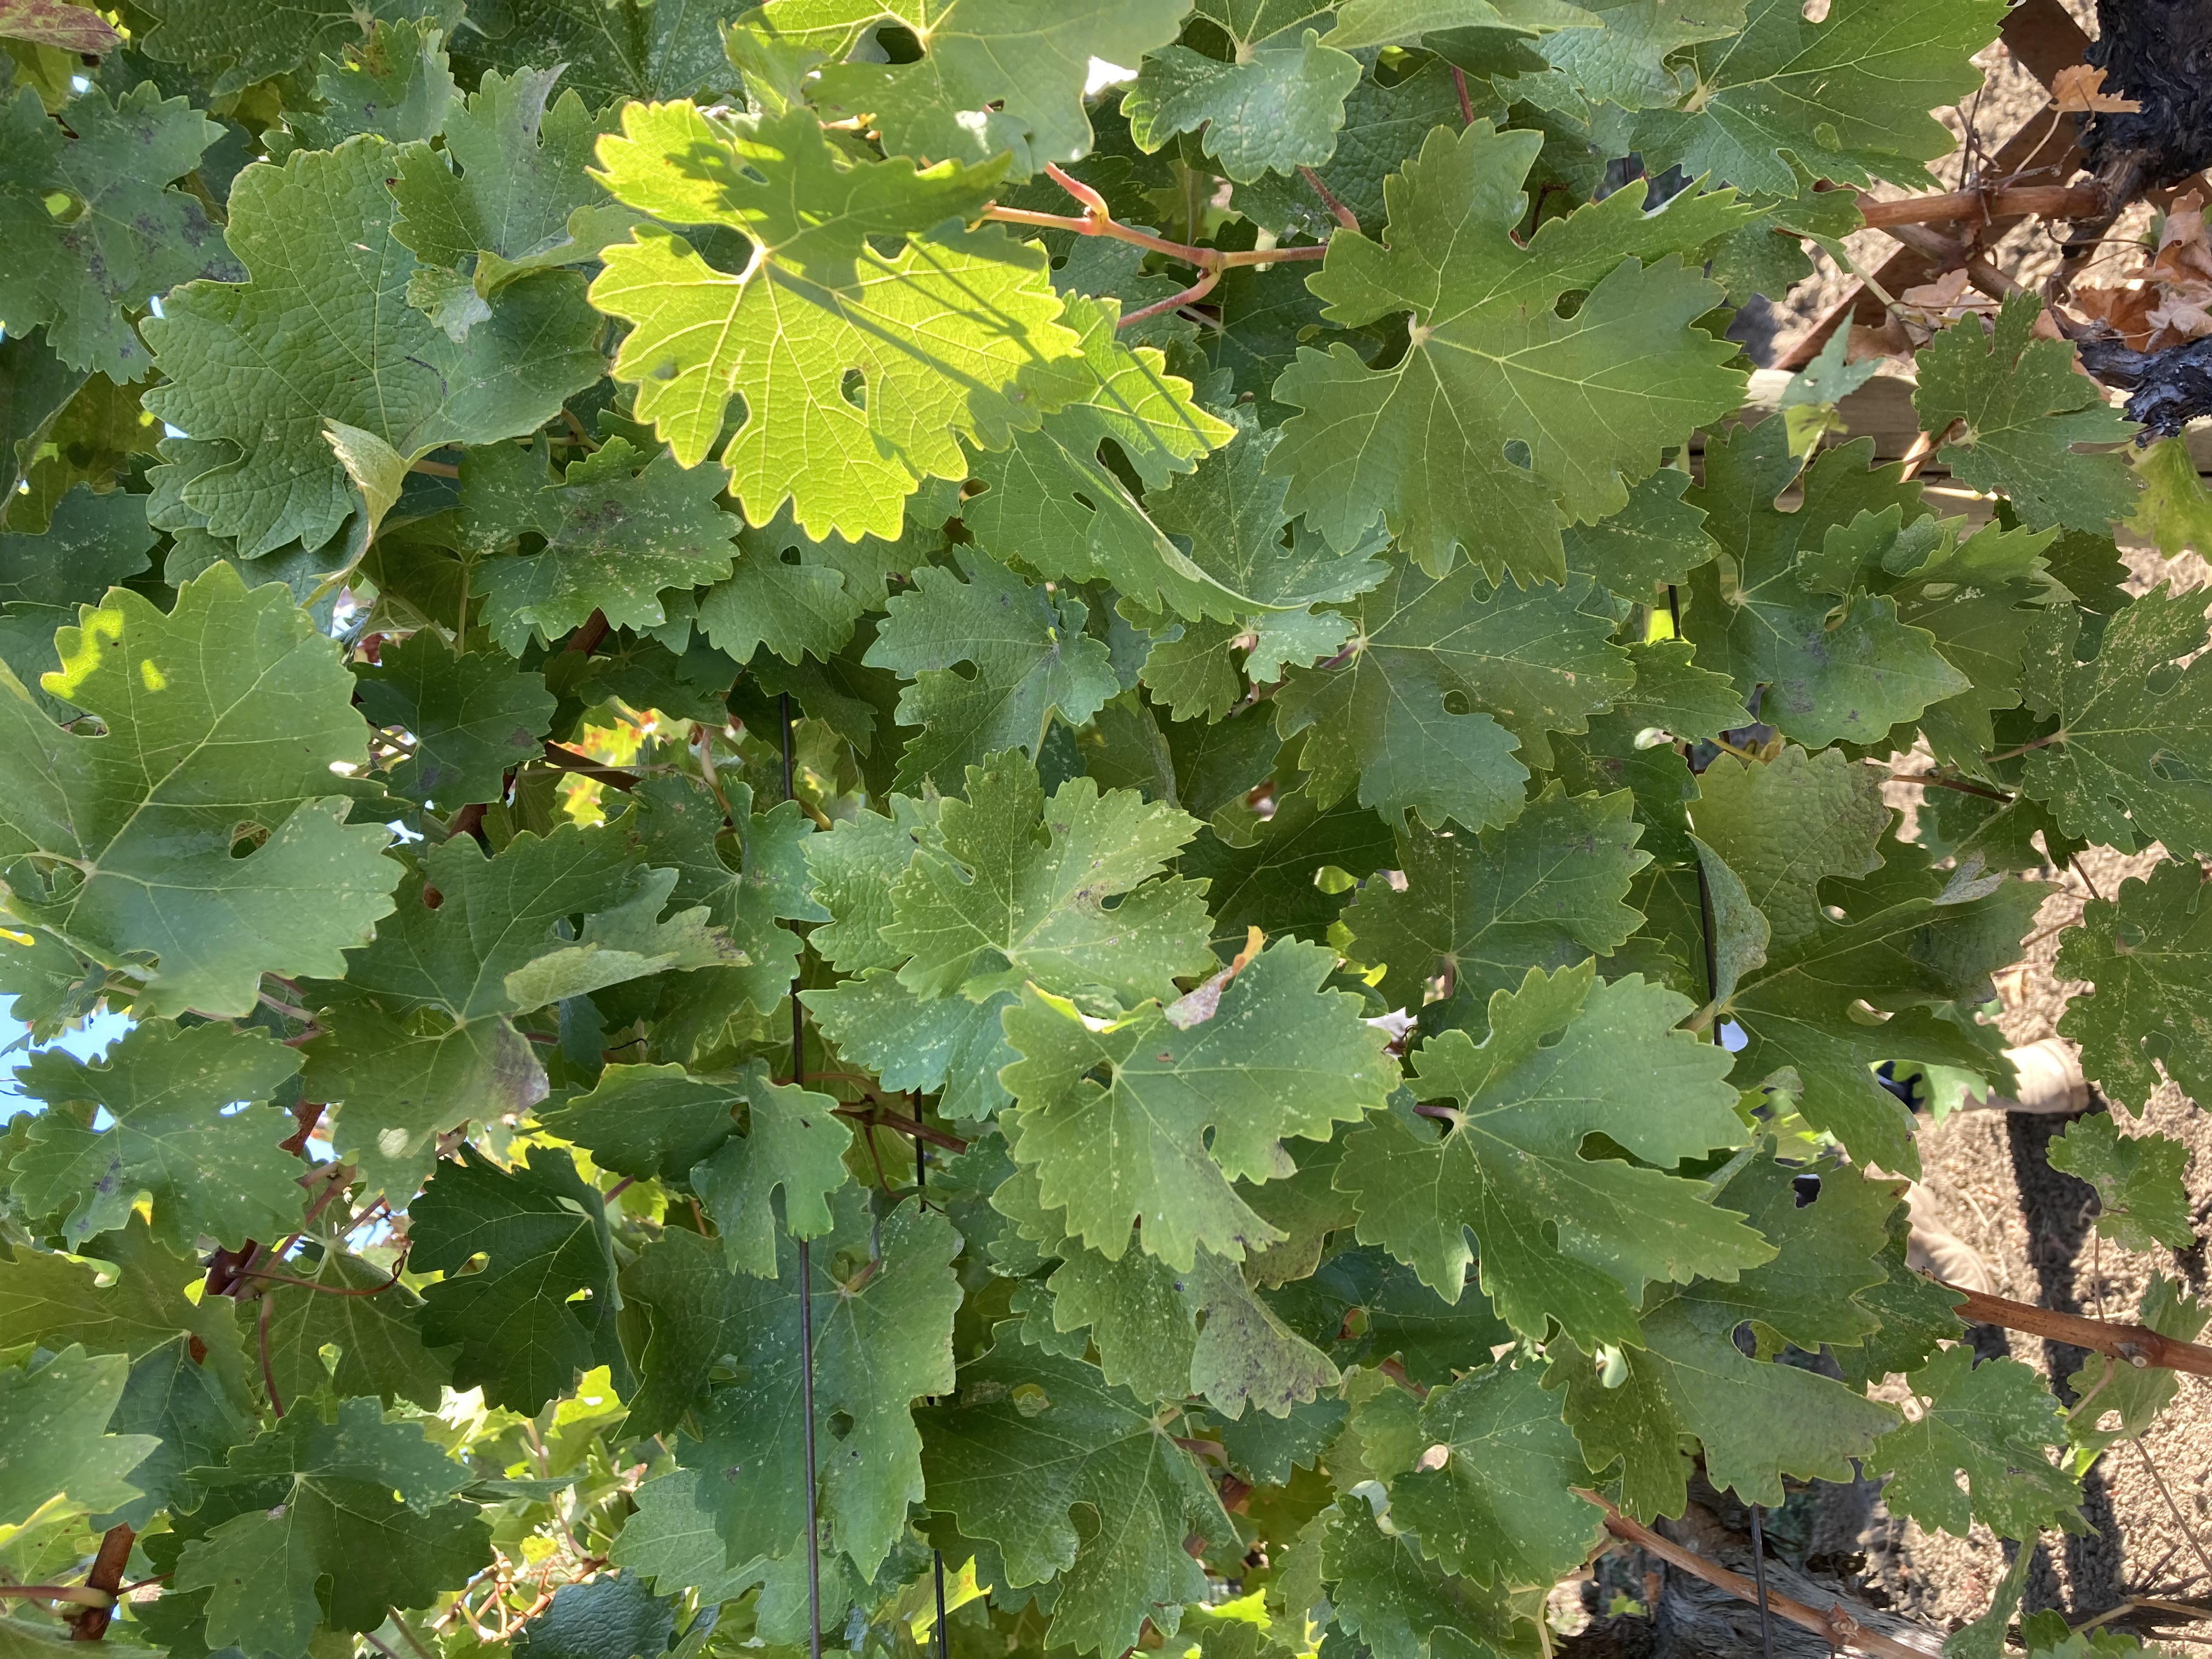
Label: No Virus